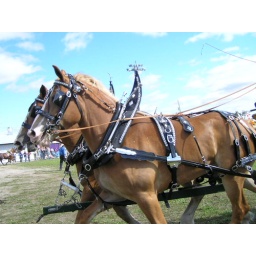
Two horses in the heavy horse competition at the 2007 Metcalfe Fair